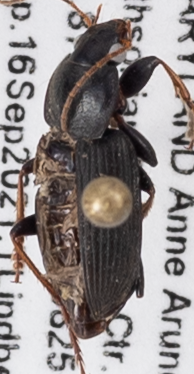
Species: Amphasia sericea
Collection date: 2021-09-16
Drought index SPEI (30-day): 0.602
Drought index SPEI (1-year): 0.8
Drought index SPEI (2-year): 1.45